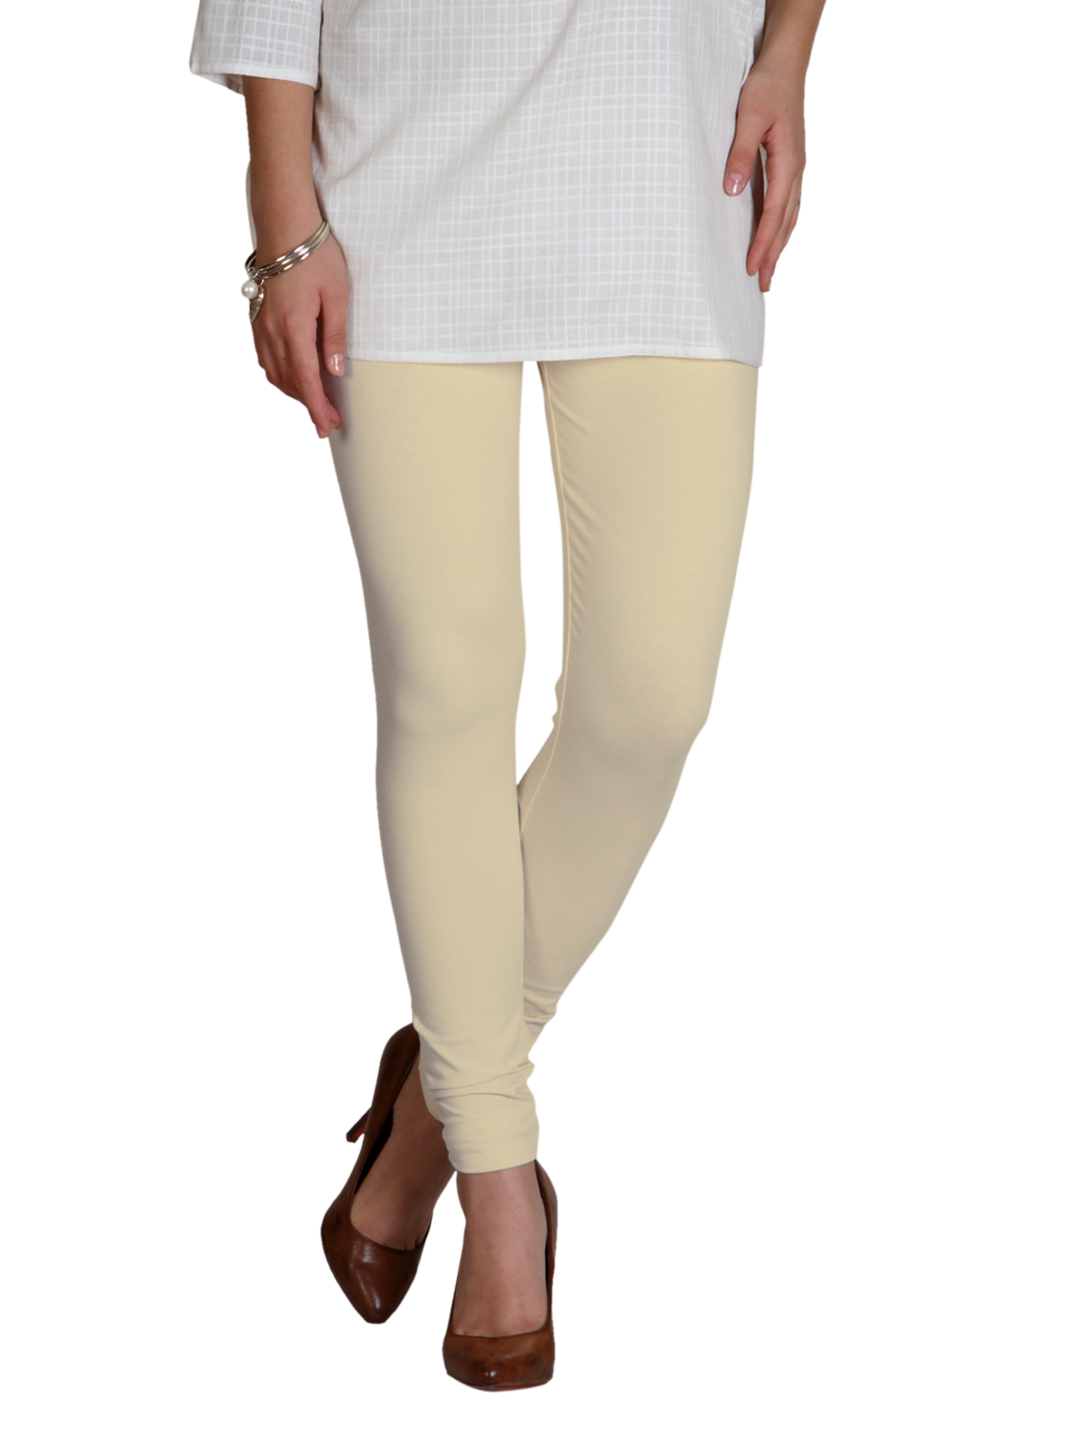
Femella Women Cream Leggings
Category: Apparel / Bottomwear / Leggings
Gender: Women
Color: Cream
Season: Fall 2012
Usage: Casual